Garvin Mugg

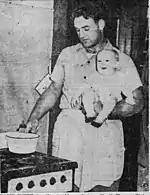
Mugg, 1946, warming bottle for his baby

Garvin Bray Mugg (February 19, 1921 – October 27, 1990) was an American football player.